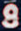
Number: 8